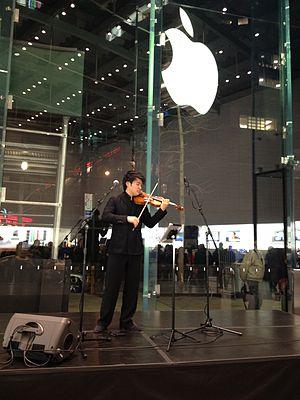
Ray Chen, né le 6 mars 1989 à Taipei, est un violoniste australien d'origine taïwanaise.